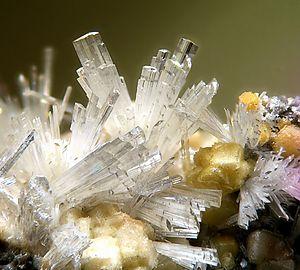
La valentinite est un minéral découvert en 1845 à Allemont en Dauphiné, appartenant aux trioxydes d'antimoine et constitué de cristaux orthorhombiques blancs neigeux, parfois jaunâtres ou rougeâtres. C'est l'un des produits d'oxydation les plus fréquents dans les gîtes d'antimoine.